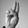
ASL letter: U